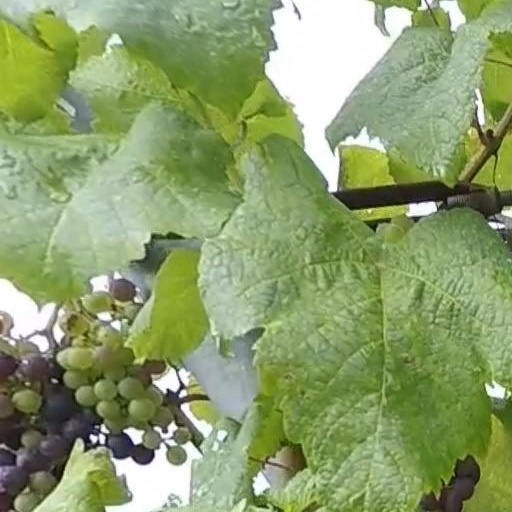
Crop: grape